Glozhene Cove

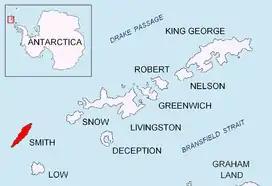
Location of Smith Island in the South Shetland Islands.

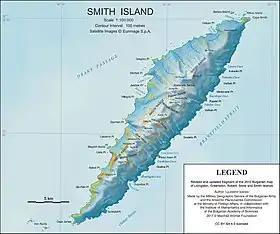
Topographic map of Smith Island.

Glozhene Cove is the 700 m wide cove indenting for 400 m the northwest coast of Smith Island, South Shetland Islands west of Cape Smith. Bulgarian early mapping in 2009. Named after the settlement of Glozhene and the homonymous Glozhene Monastery in northern Bulgaria.